Carpathian Tumuli culture

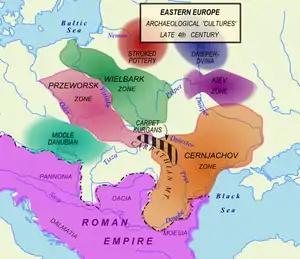
Carpathian Tumuli culture

The Carpathian Tumuli culture (or "Carpathian Kurgan culture") is the name given to an archaeological culture which evolved in the parts of the Carpathian Mountains between the end of the 2nd and end of the 4th century AD. It was less vast than the area occupied by the Lipiţa culture, encompassing today's Pokuttya, Maramureş, Bucovina and to a lesser extent, Northwest Moldova.